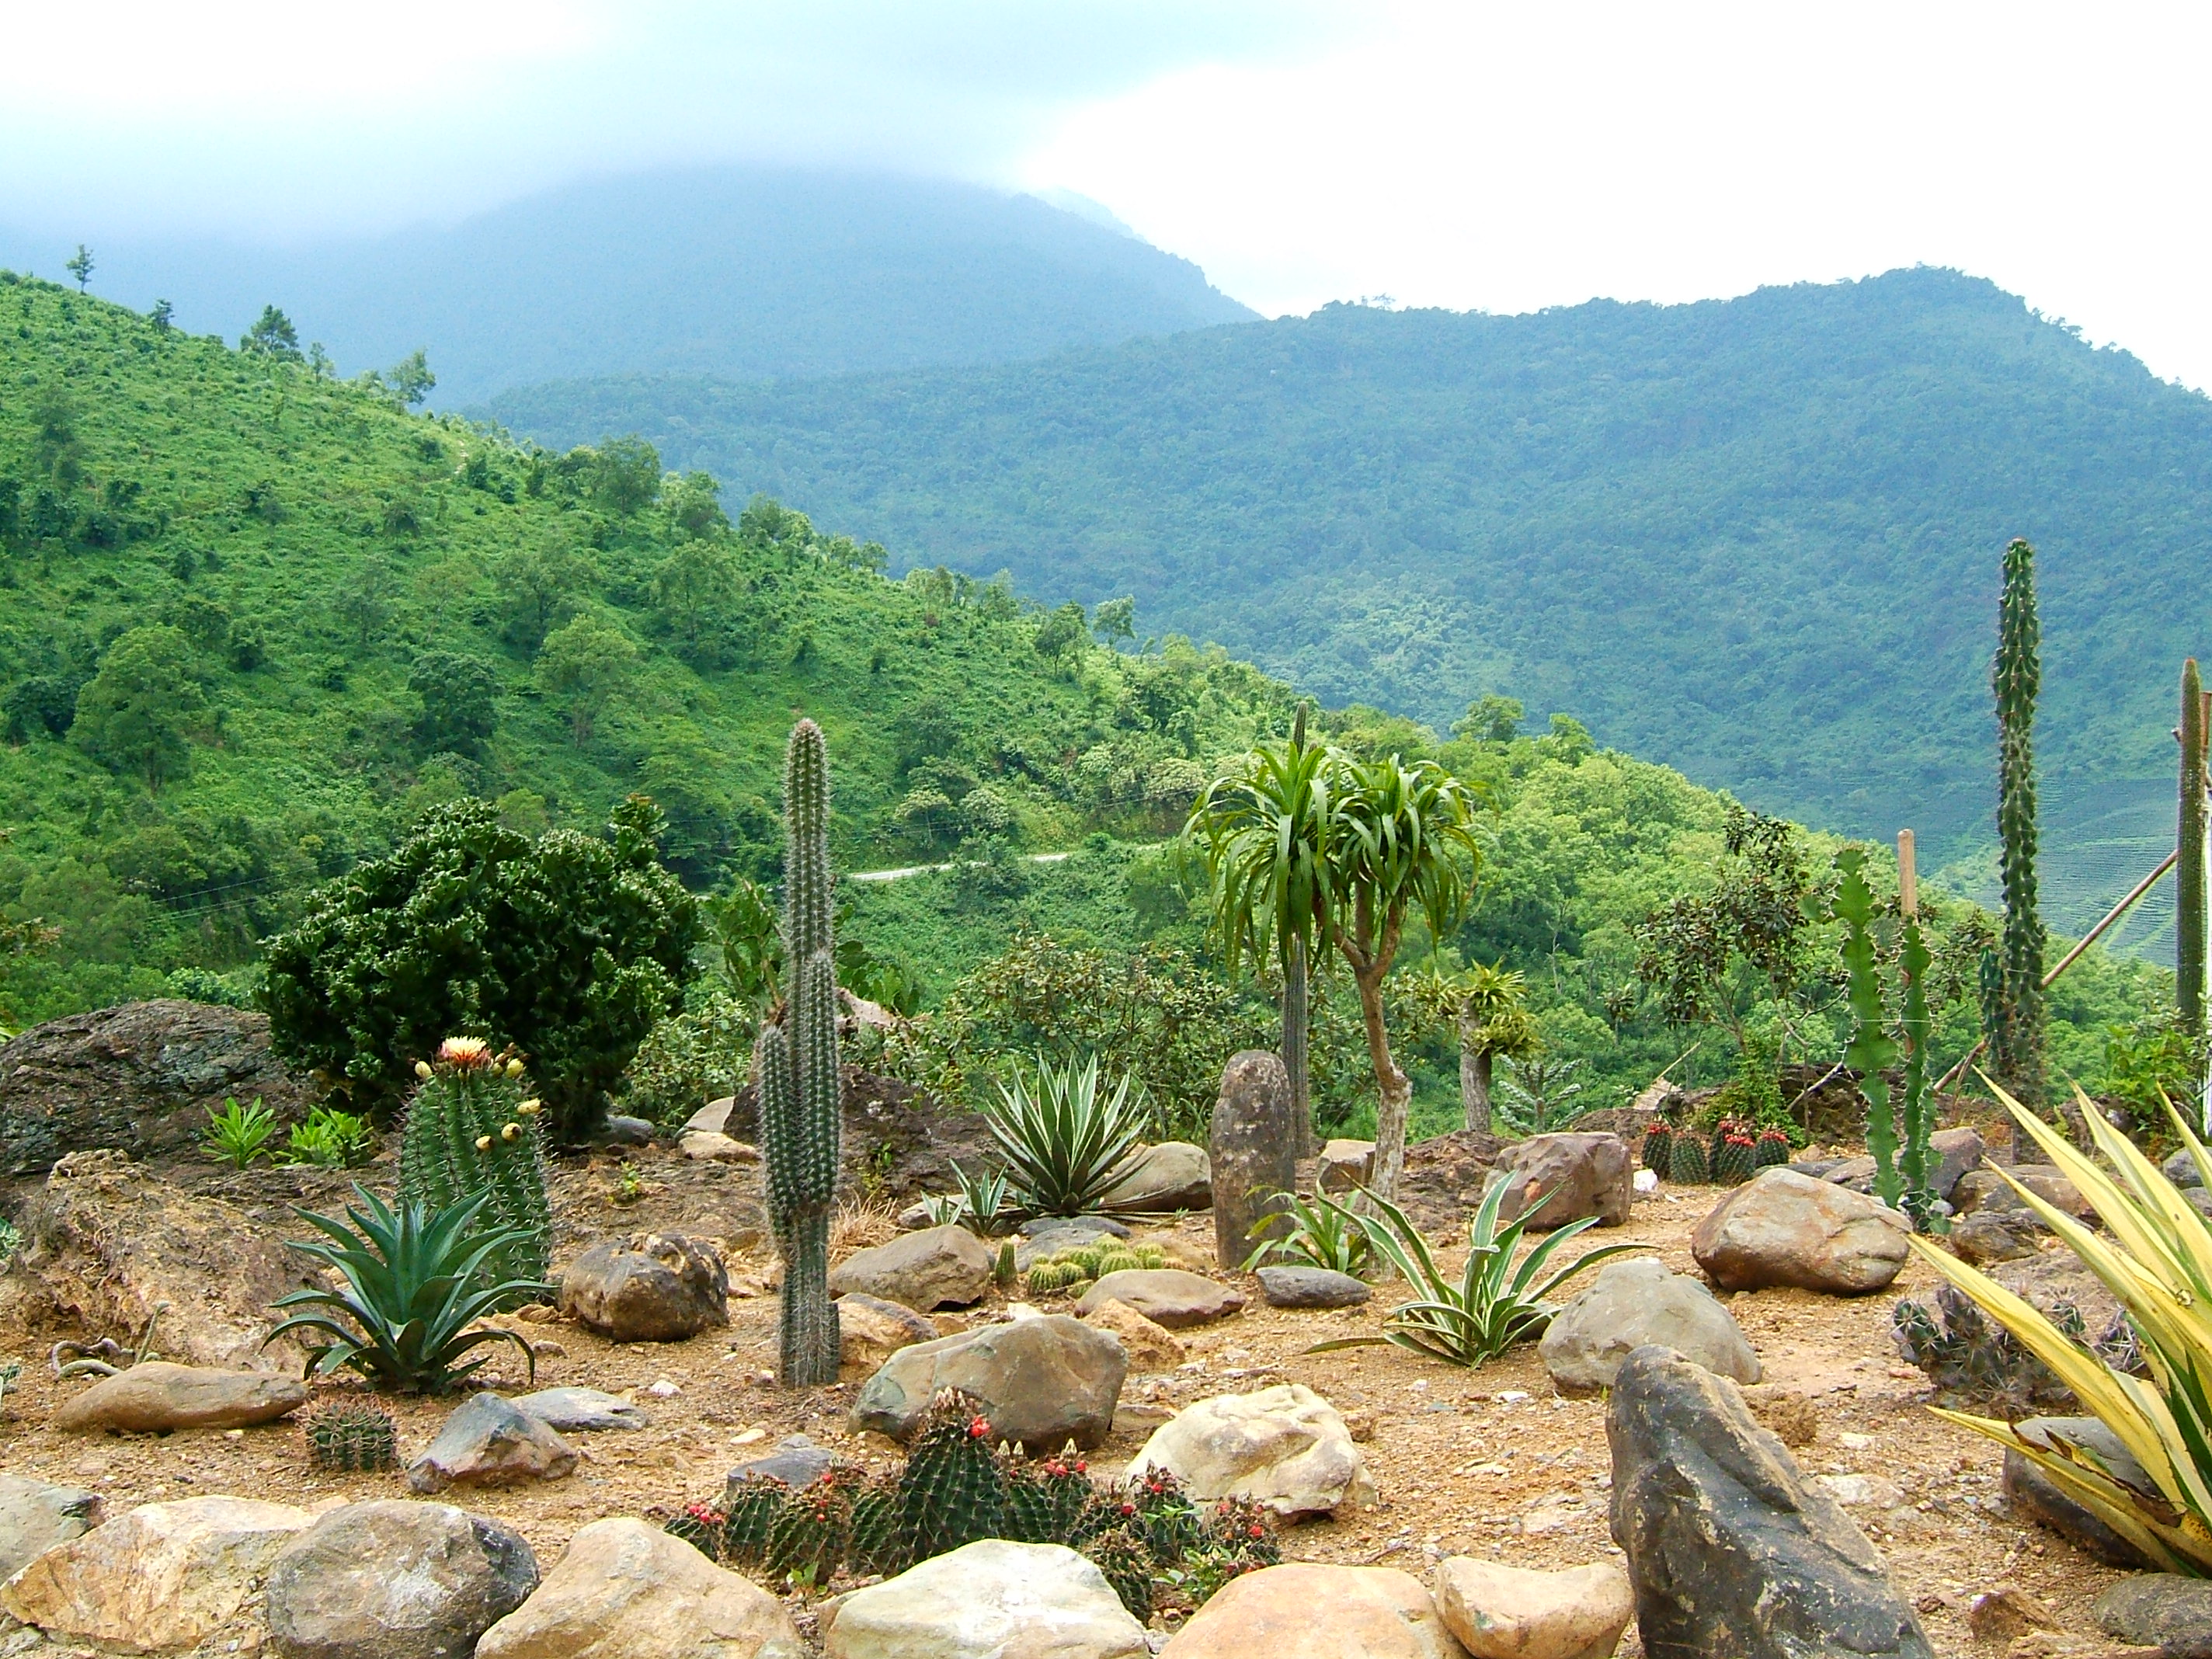
user: text: Màu chủ đạo của thảm thực vật trên sườn đồi là gì?
assistant: text: Màu chủ đạo của thảm thực vật trên sườn đồi là màu xanh lá đậm, trải rộng khắp các triền núi.

user: text: Loại cây thân mập có nhiều gai, thường mọc thẳng đứng như cột, được trồng nhiều ở khu vực phía trước là gì?
assistant: text: Loại cây thân mập nhiều gai, mọc thẳng đứng như cột và được trồng nhiều ở khu vực phía trước là cây xương rồng.

user: text: Dựa vào các loài thực vật chủ yếu ở tiền cảnh, khu vườn này được thiết kế để mô phỏng môi trường sống đặc trưng của loại khí hậu nào?
assistant: text: Dựa vào sự xuất hiện của nhiều loài xương rồng và các cây chịu hạn, khu vườn này được thiết kế để mô phỏng môi trường sống đặc trưng của khí hậu khô nóng hoặc bán hoang mạc.